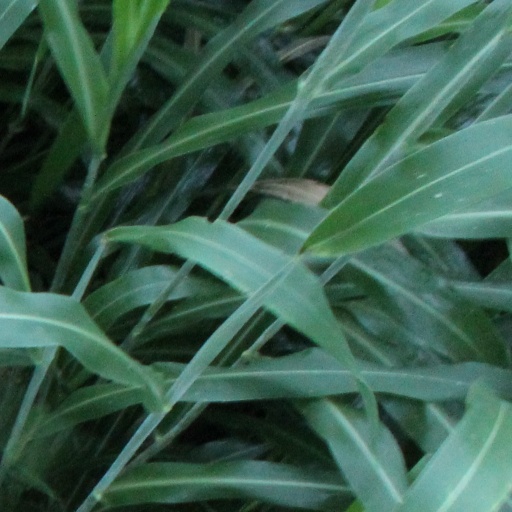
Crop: sorghum